La Dépêche tunisienne

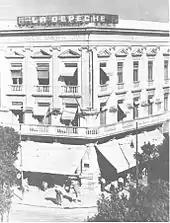
Headquarters of "La Dépêche tunisienne" at Tunis

La Dépêche tunisienne was a French language daily newspaper published in Tunisia.